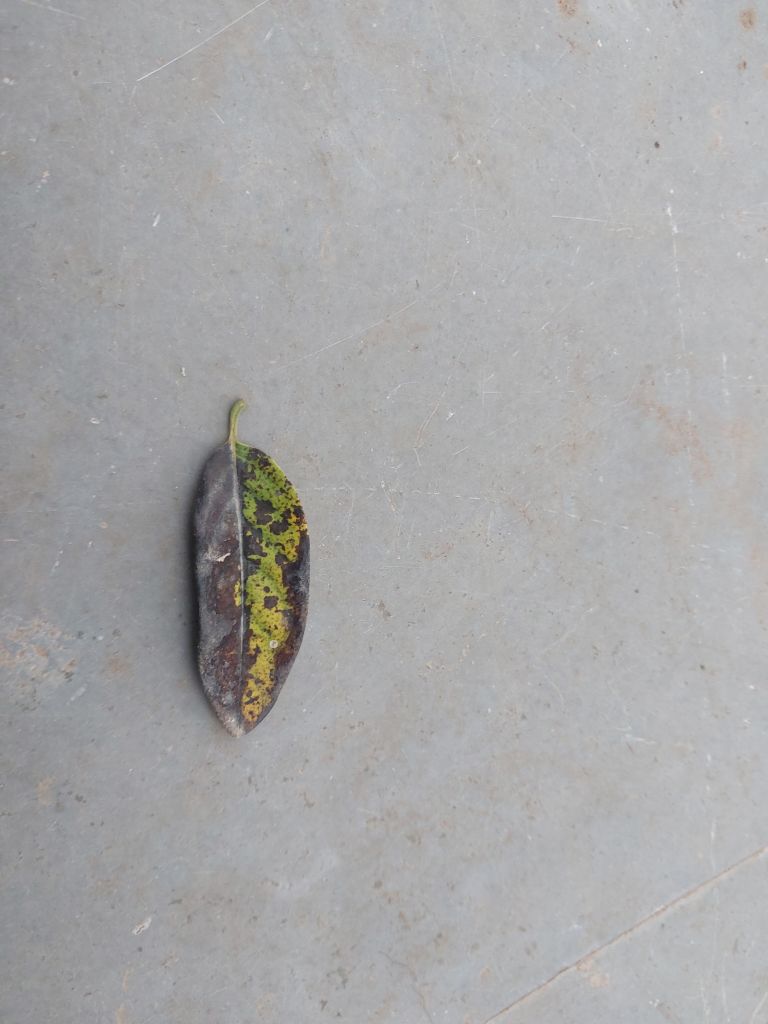
Disease label: Leaf spot on Leaves